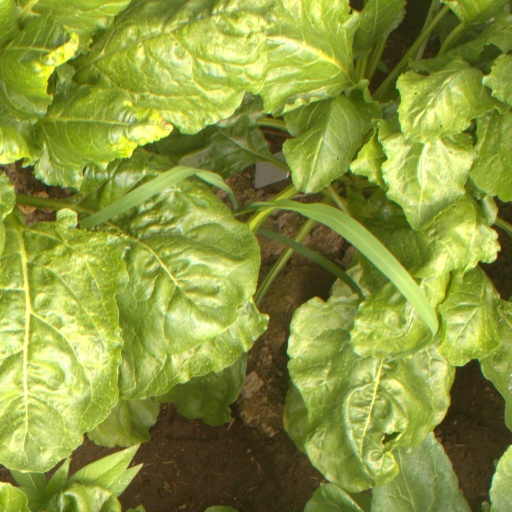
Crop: sugar beet